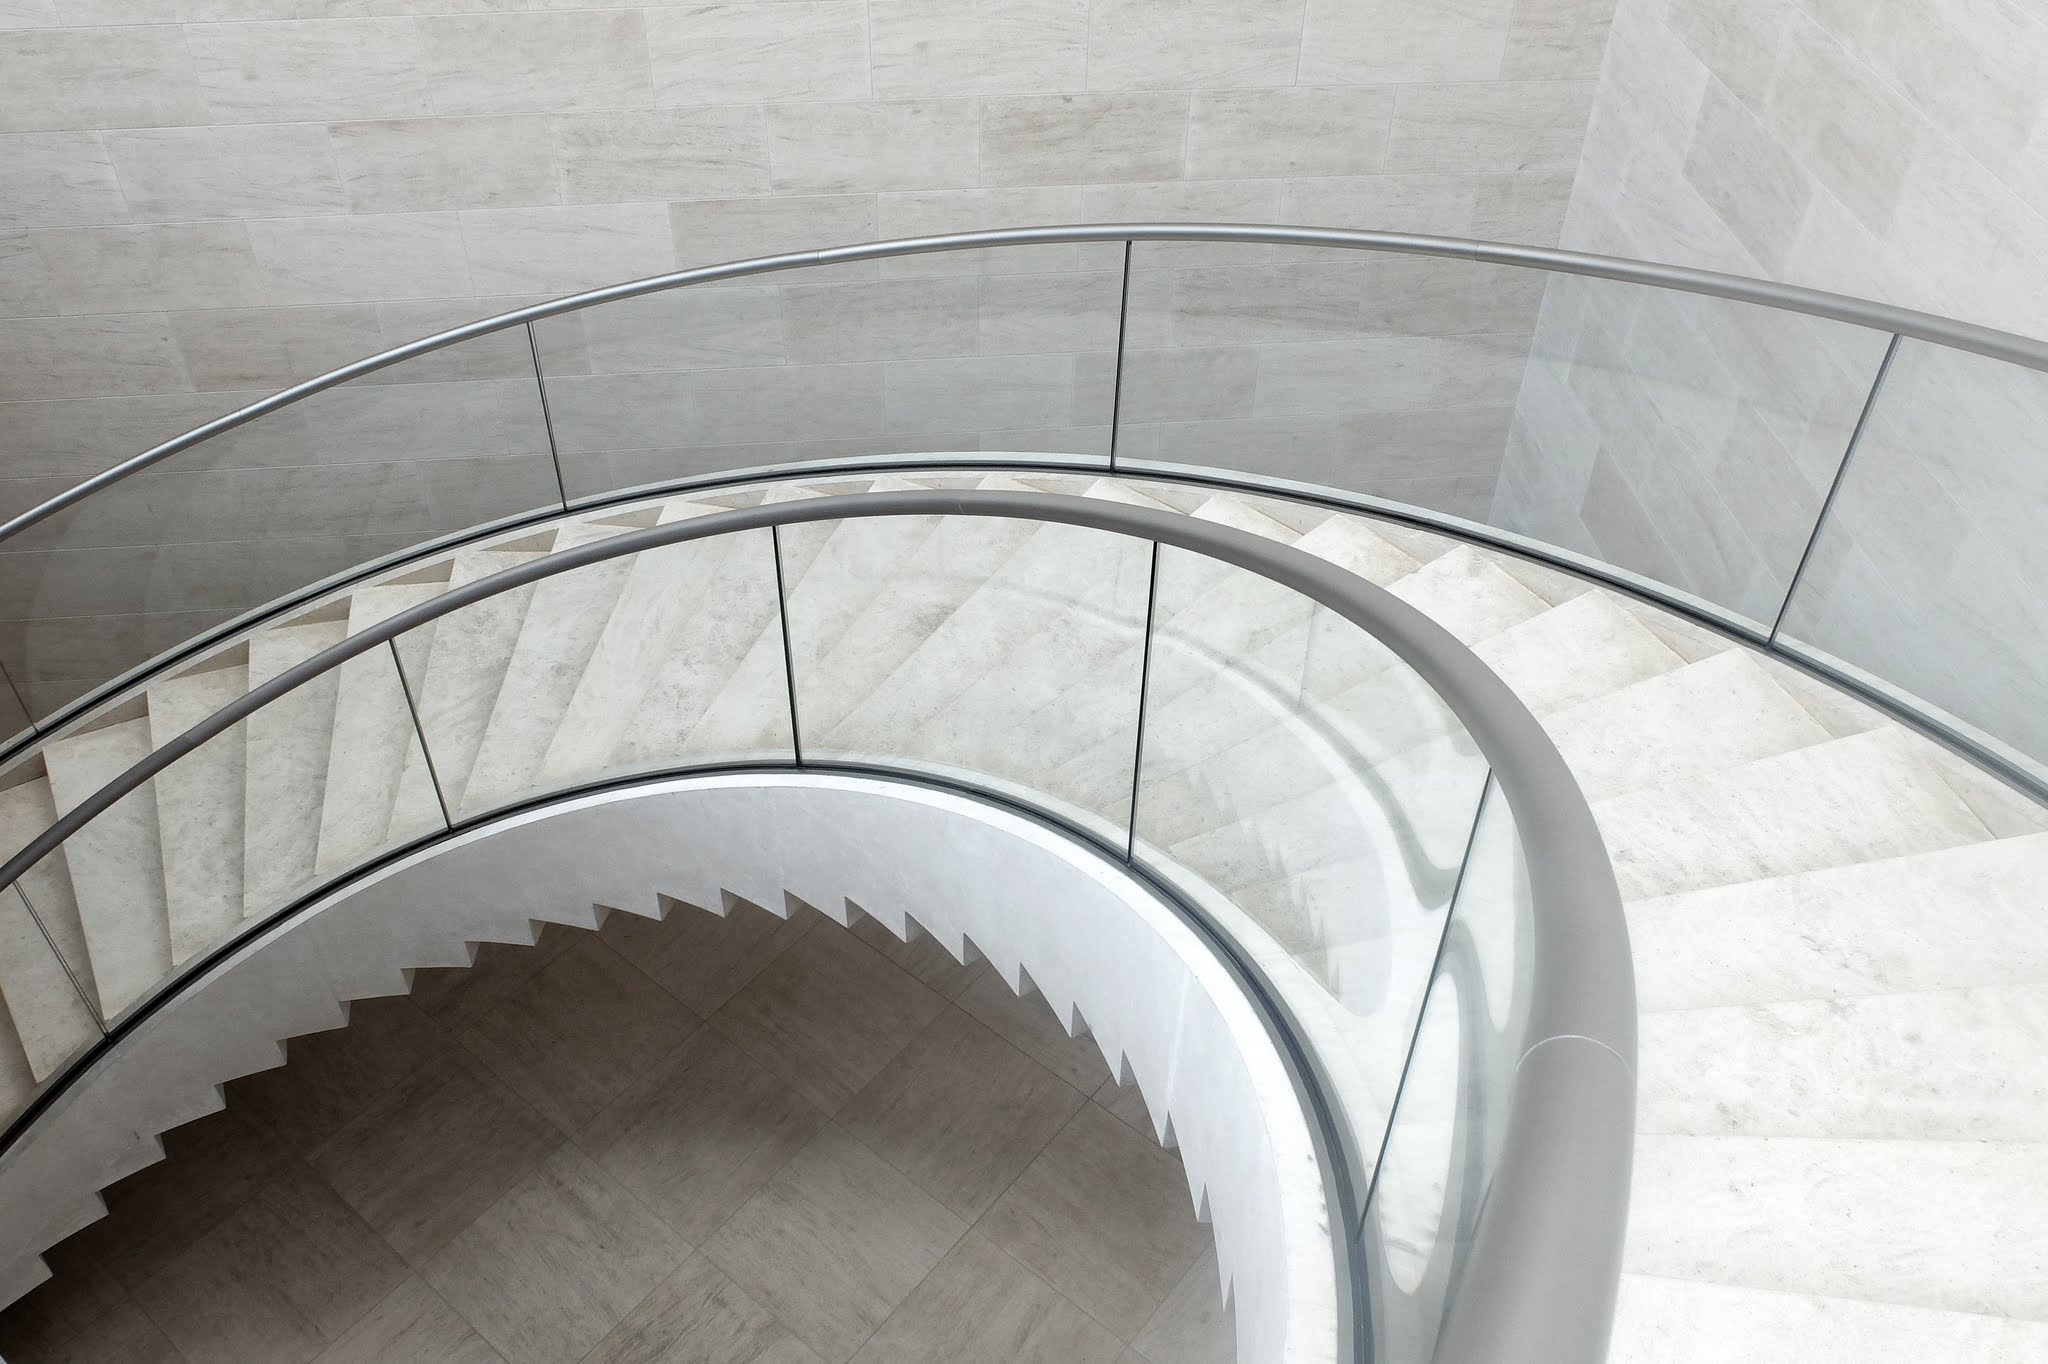
architecture, spiral, floor, staircase, arch, ceiling, material, circle, handrail, stairs, luxembourg, daylighting, mudam